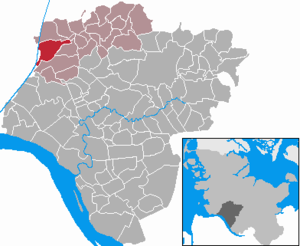
Gribbohm
Kort
Gribbohm er en by og kommune i det nordlige Tyskland, beliggende i Amt Schenefeld i den nordvestlige del af Kreis Steinburg. Kreis Steinburg ligger i den sydvestlige del af delstaten Slesvig-Holsten.